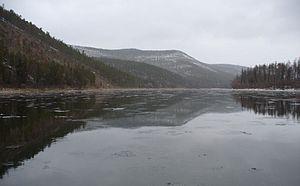
La Maïa est une rivière de Russie en Sibérie orientale. C'est l'un des principaux affluents de l'Aldan, lui-même affluent de la Léna.